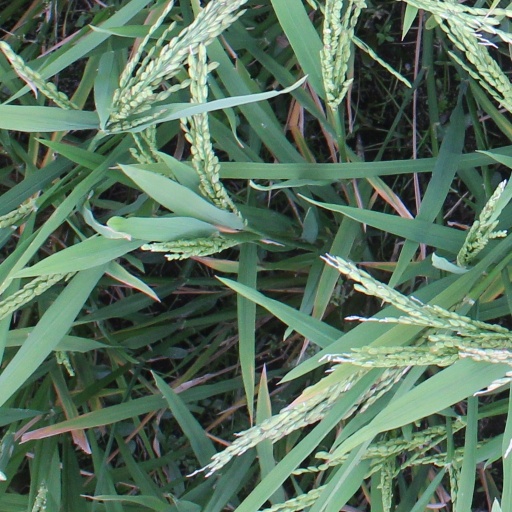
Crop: rice